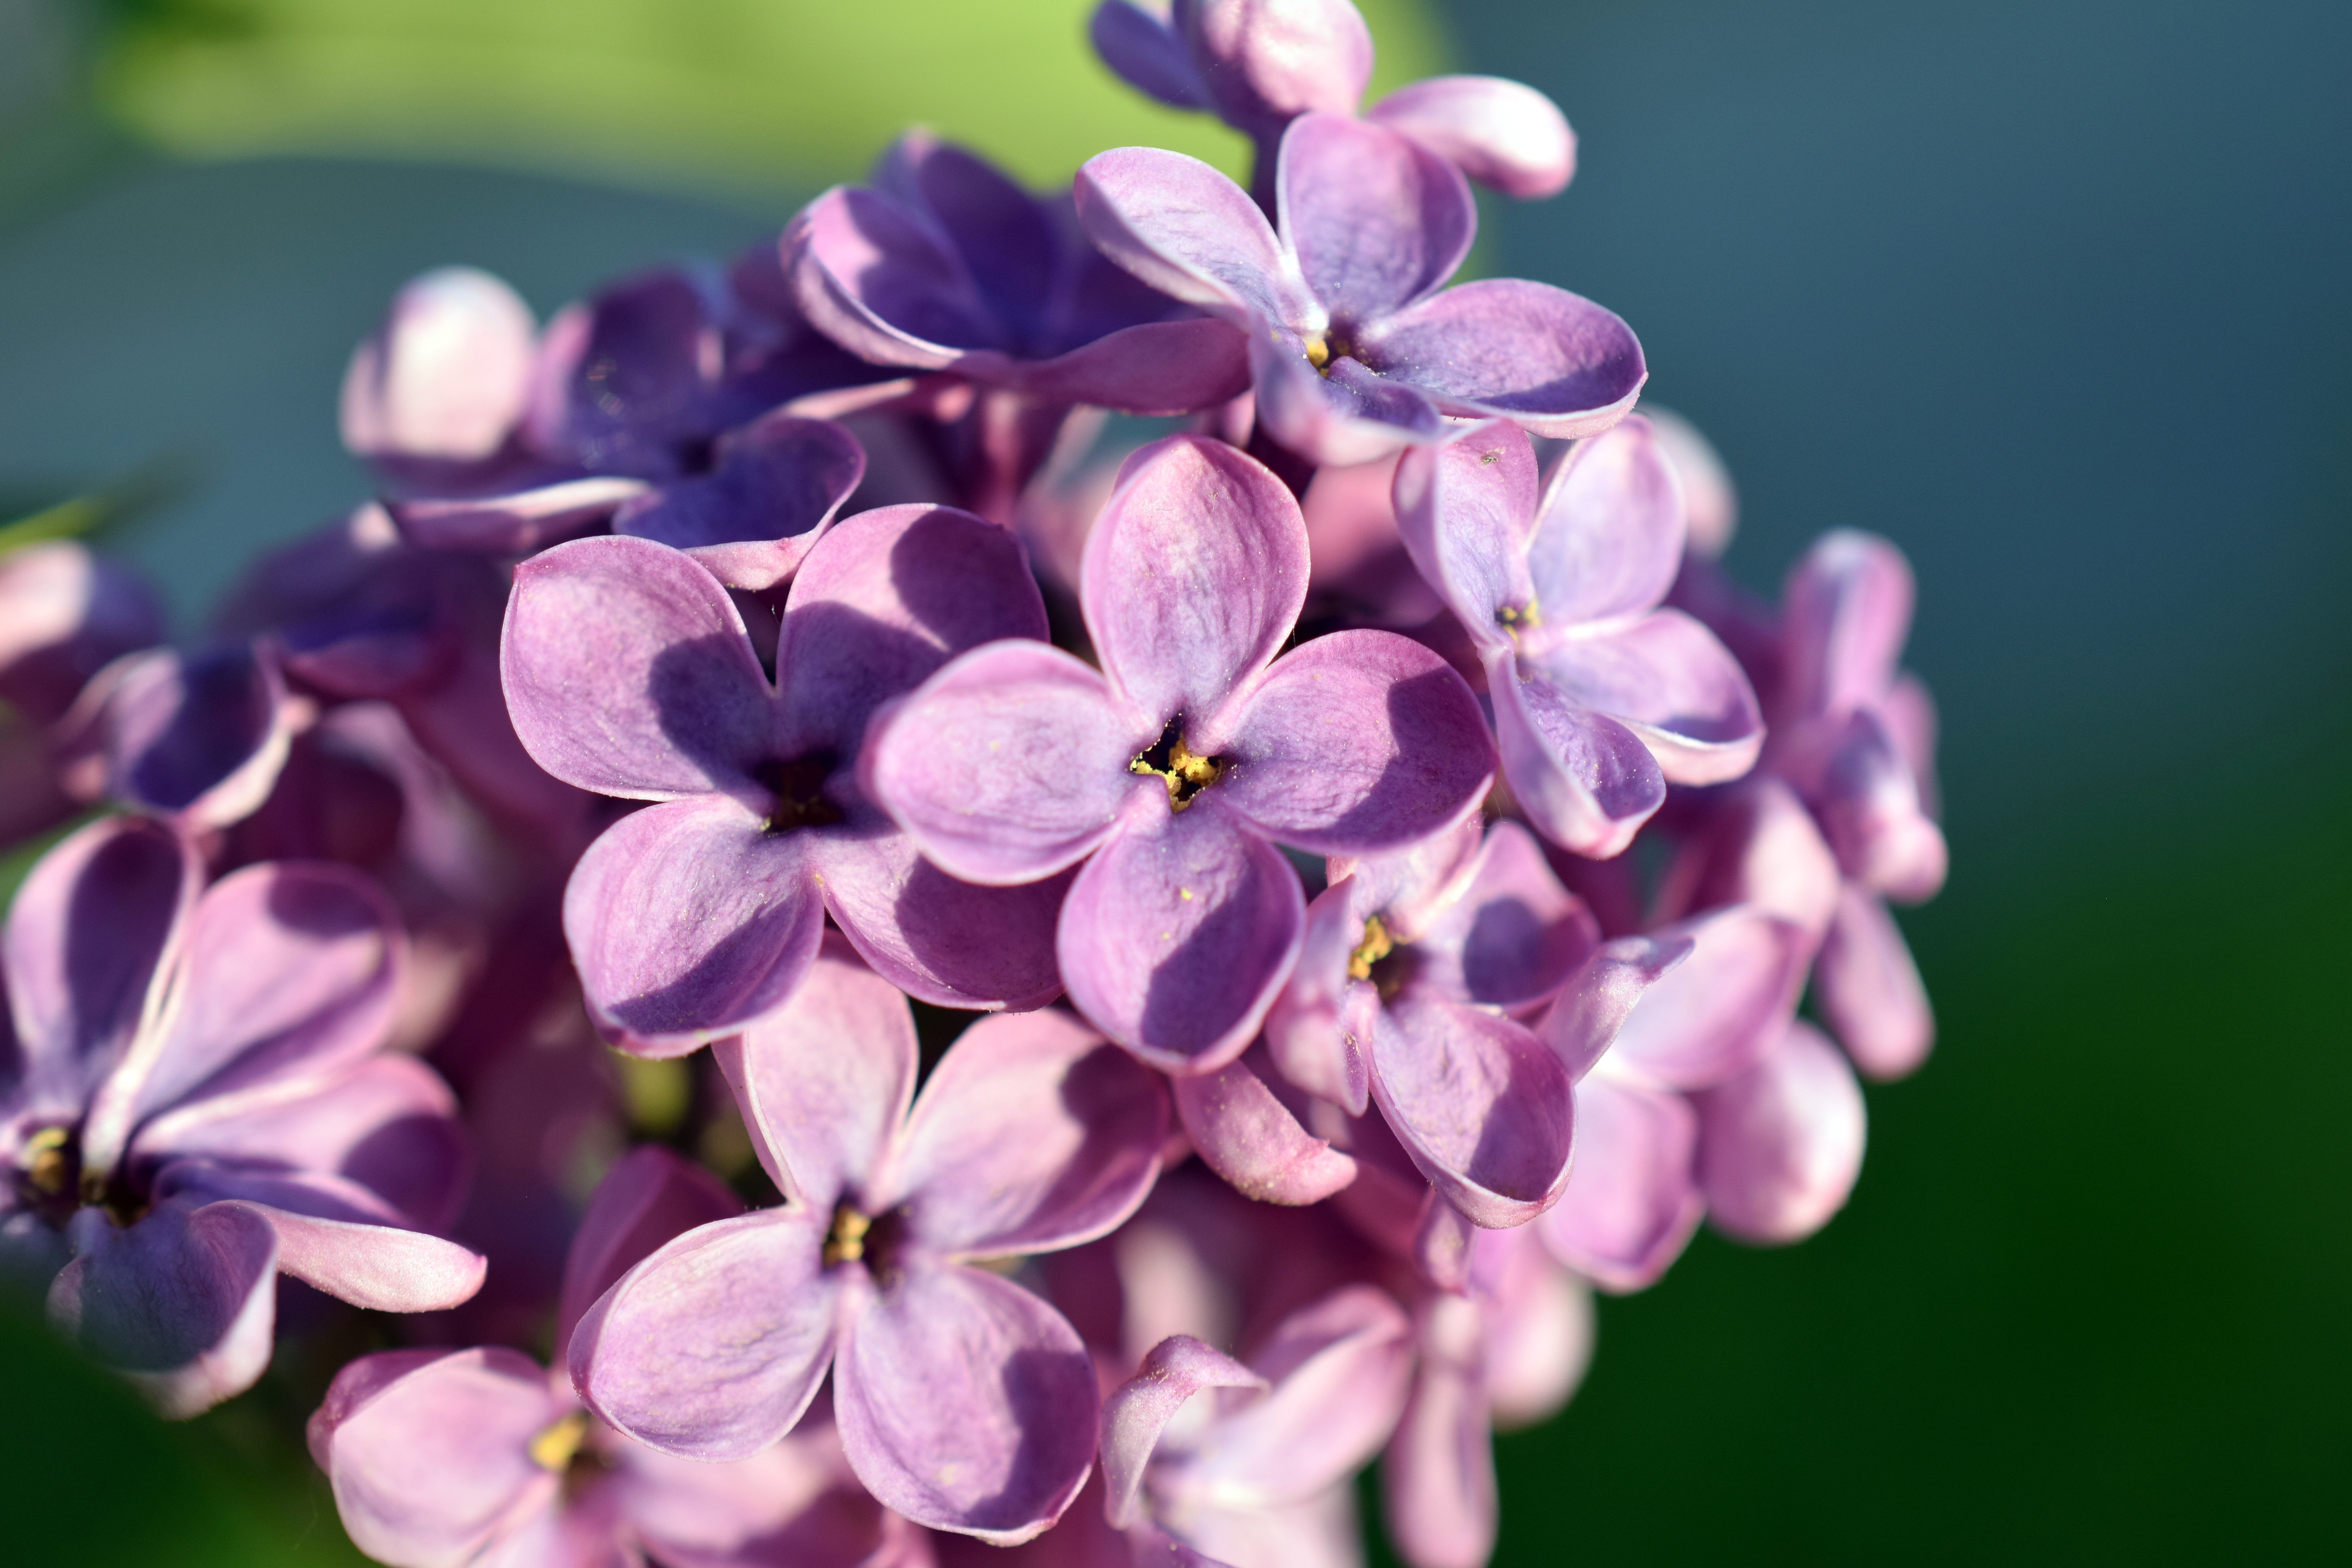
nature, branch, blossom, plant, leaf, flower, petal, bloom, spring, botany, blooming, pink, flora, wildflower, violet, lilac, fragrance, macro photography, flowering plant, land plant